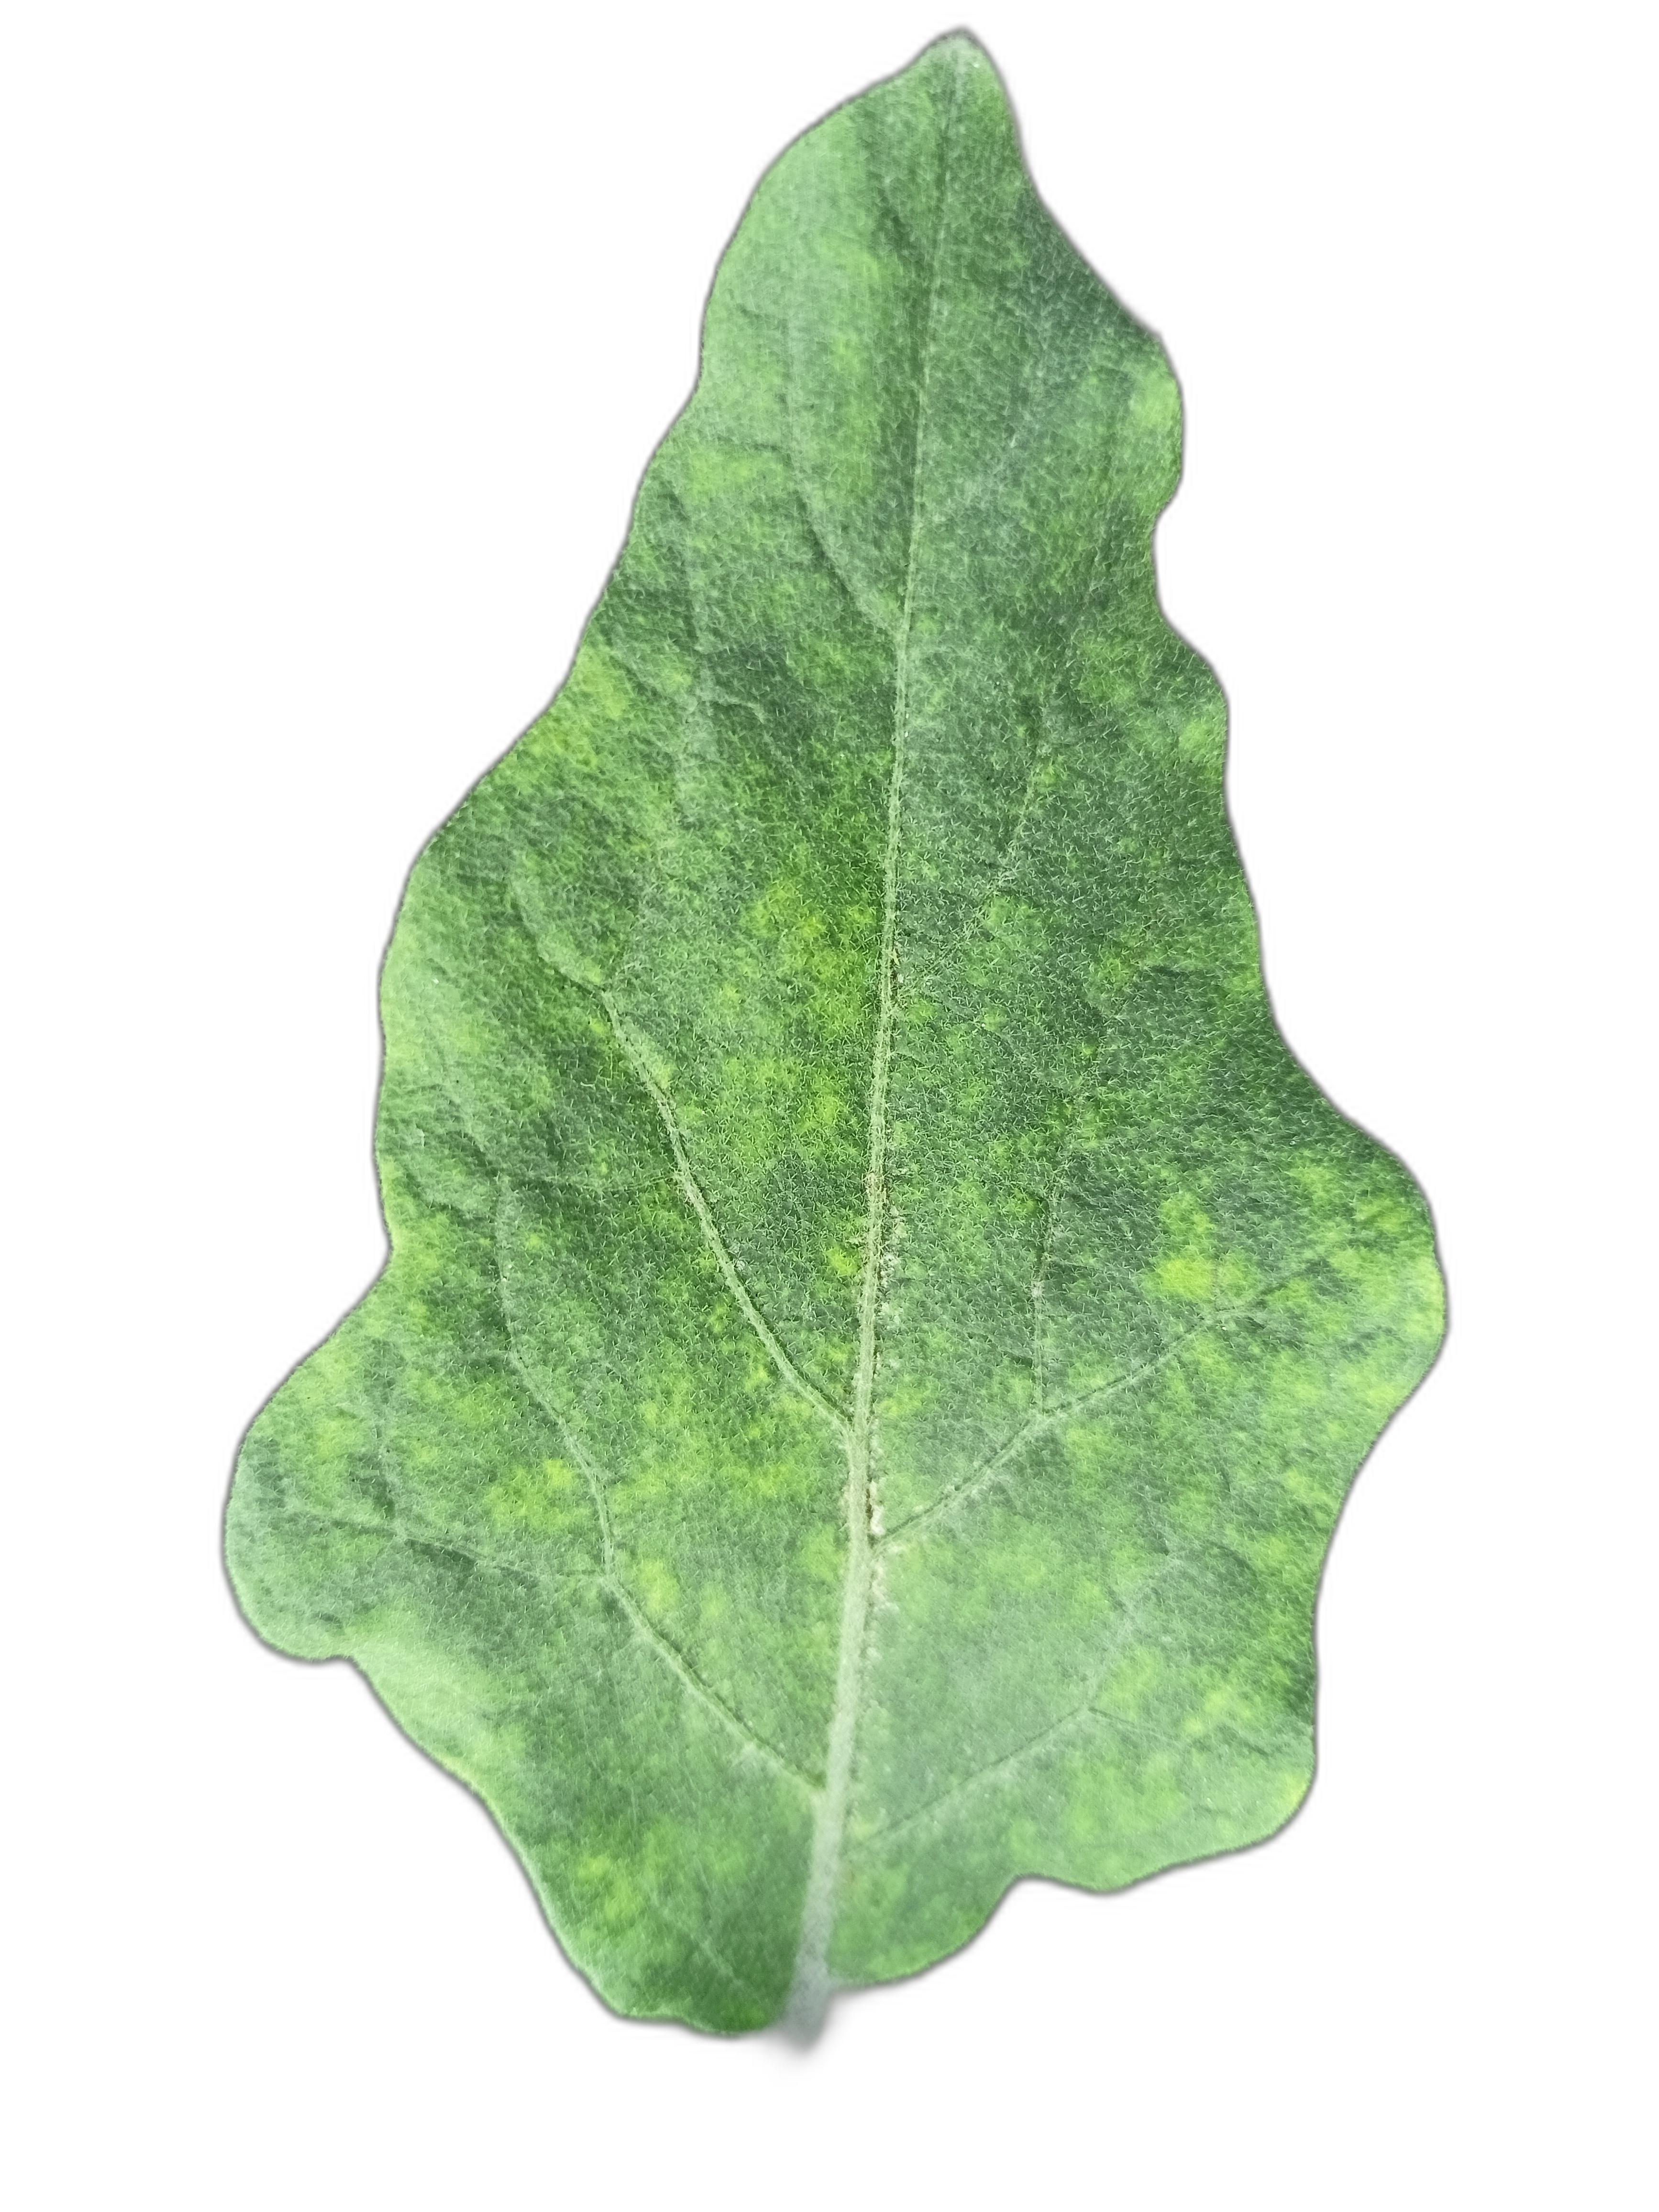
Label: Healthy Leaf